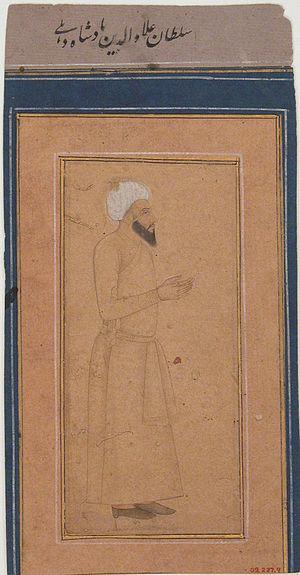
Alâ ud-Dîn Muhammad Ier Khaljî, est un sultan de Delhi de la dynastie des Khaljî entre 1296 et 1316.